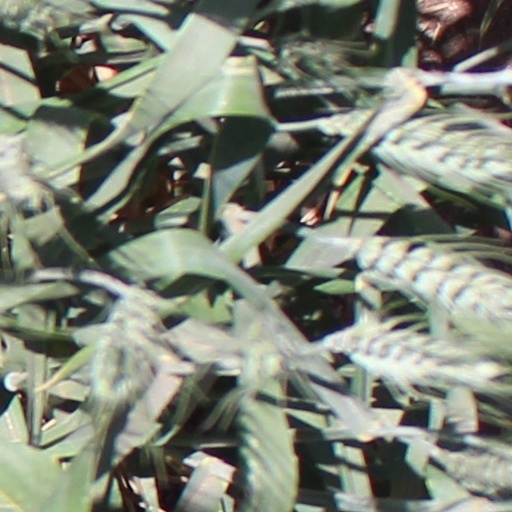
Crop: wheat